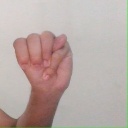
अक्षर: म